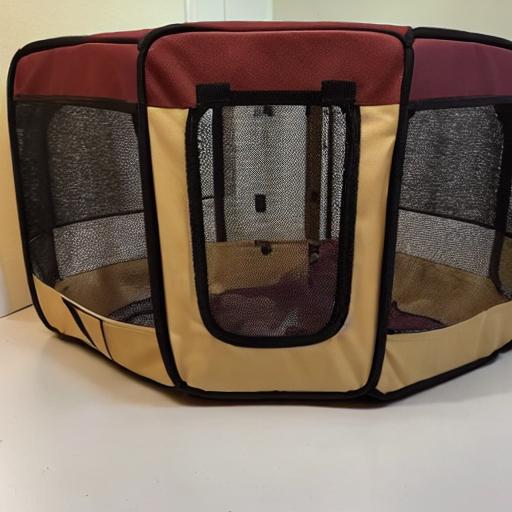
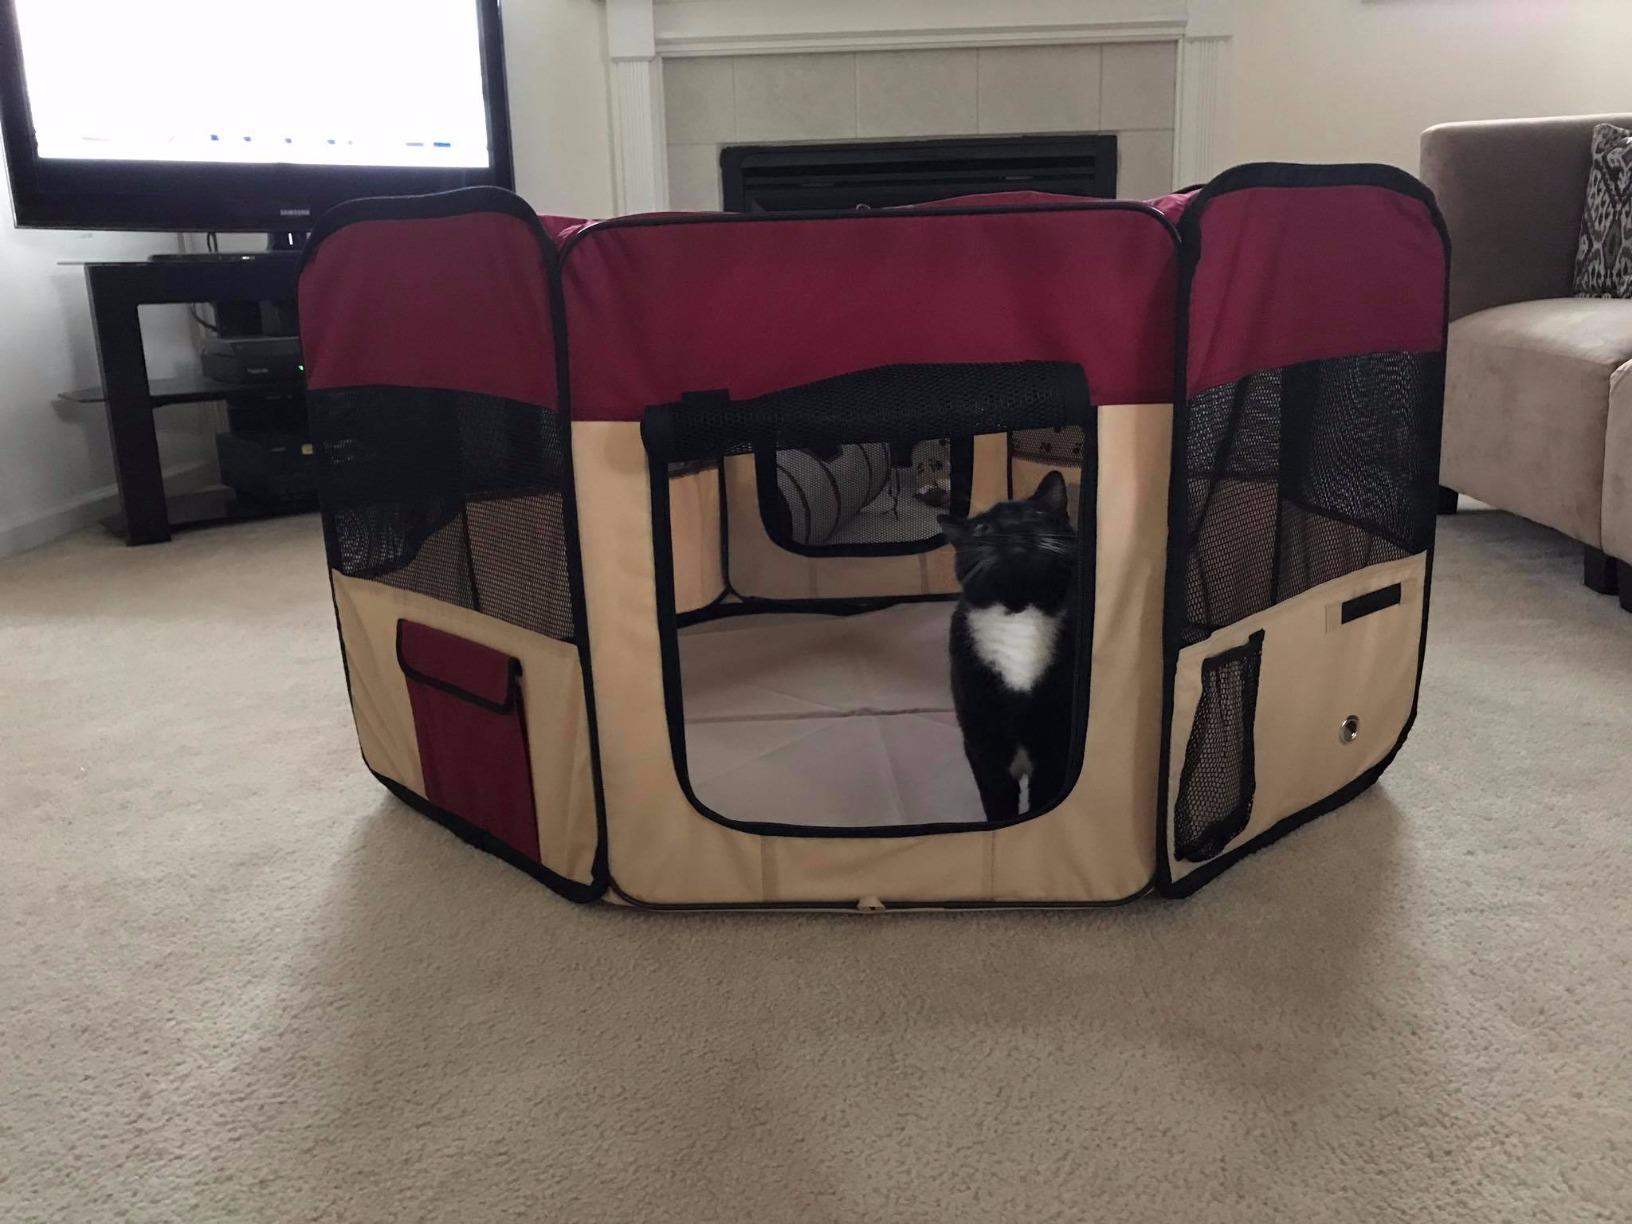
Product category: items_kennel
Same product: no